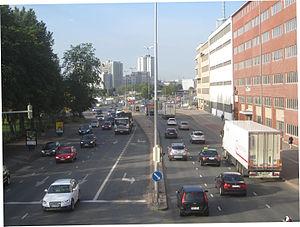
Le trésor public est une administration centrale gerant le trésor public et dépendant du Ministère des Finances de Finlande.